B25 (New York City bus)

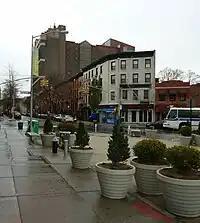
An RTS bus on the B25 on Fulton Street near a streetscape

The Brooklyn City Rail Road opened a line along Fulton Street from Fulton Ferry on July 6, 1854; it reached East New York by 1874. Buses were substituted for streetcars on August 10, 1941.